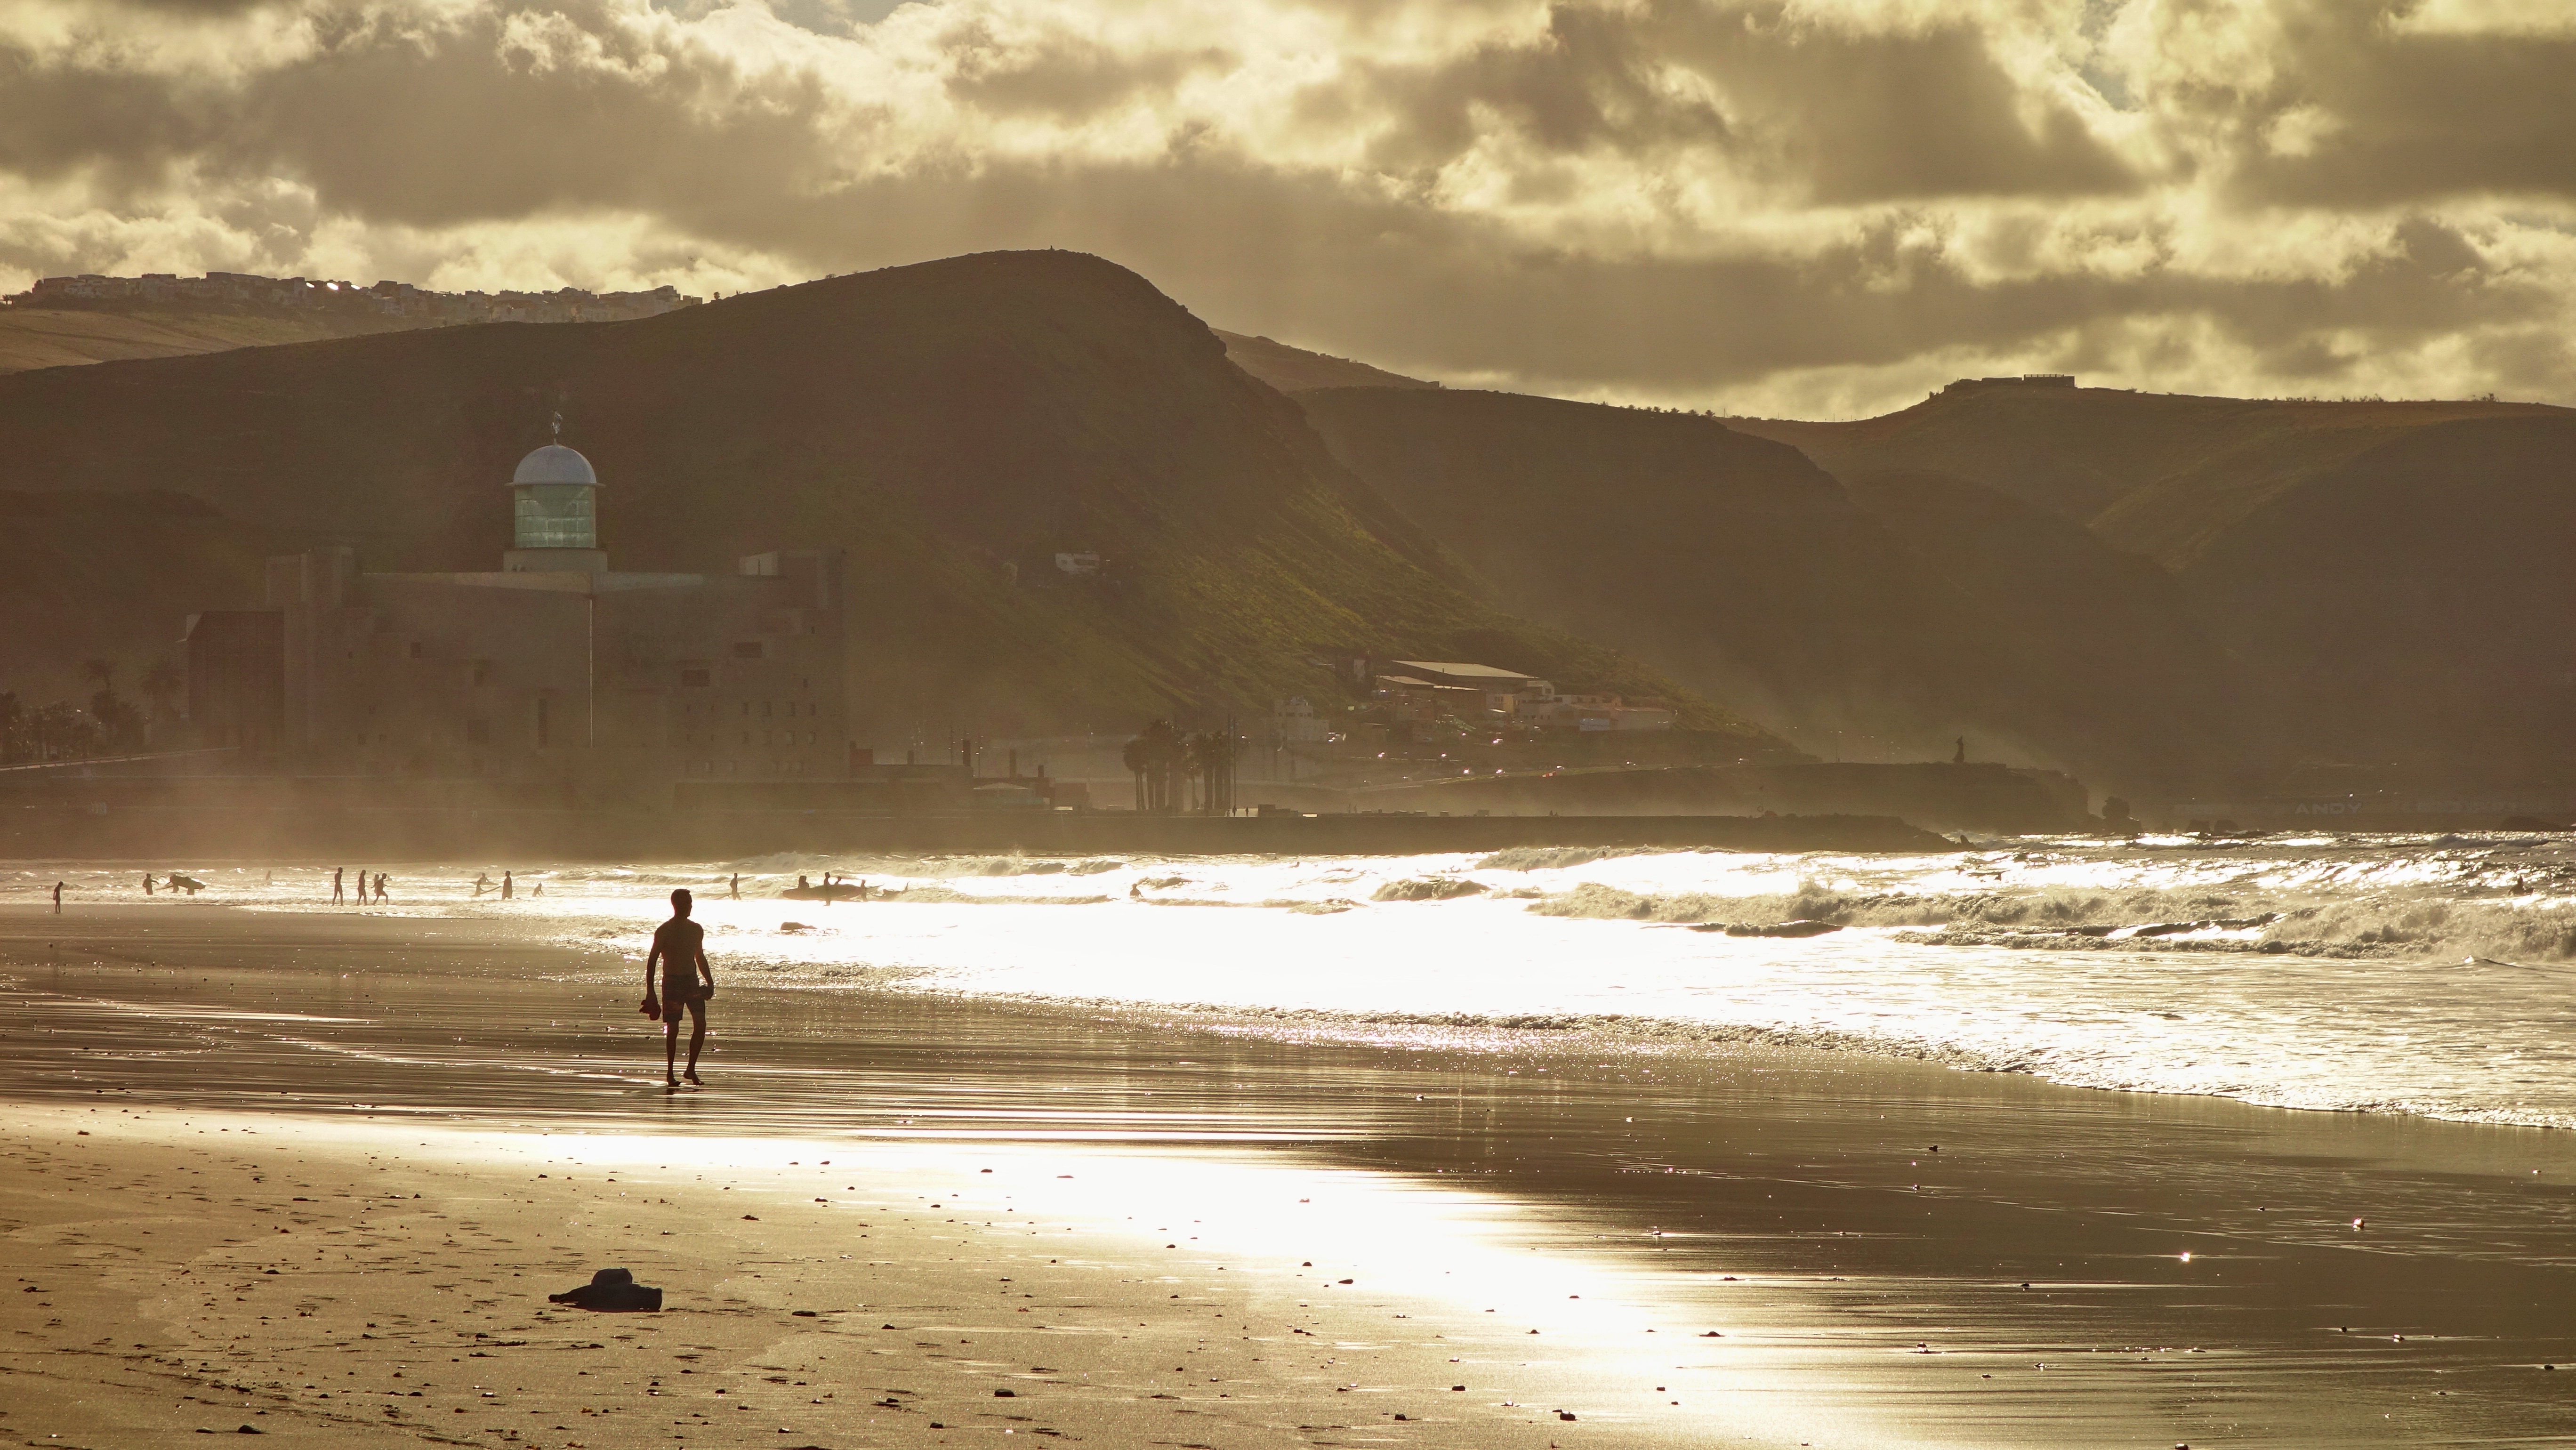
beach, sea, coast, sand, rock, ocean, horizon, cloud, sunset, sunlight, morning, shore, wave, dawn, dusk, evening, bay, body of water, atmospheric phenomenon, wind wave